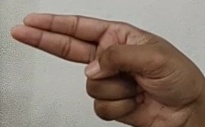
ASL sign: H